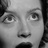
Emotion: surprise